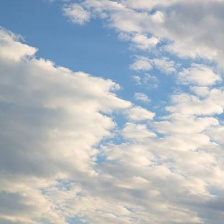
Cloud type: Altocumulus